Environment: lab
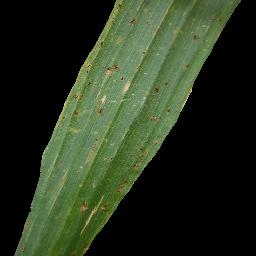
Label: common_rust